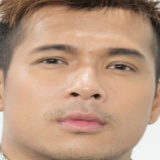
ca sĩ Trương Thế Vinh